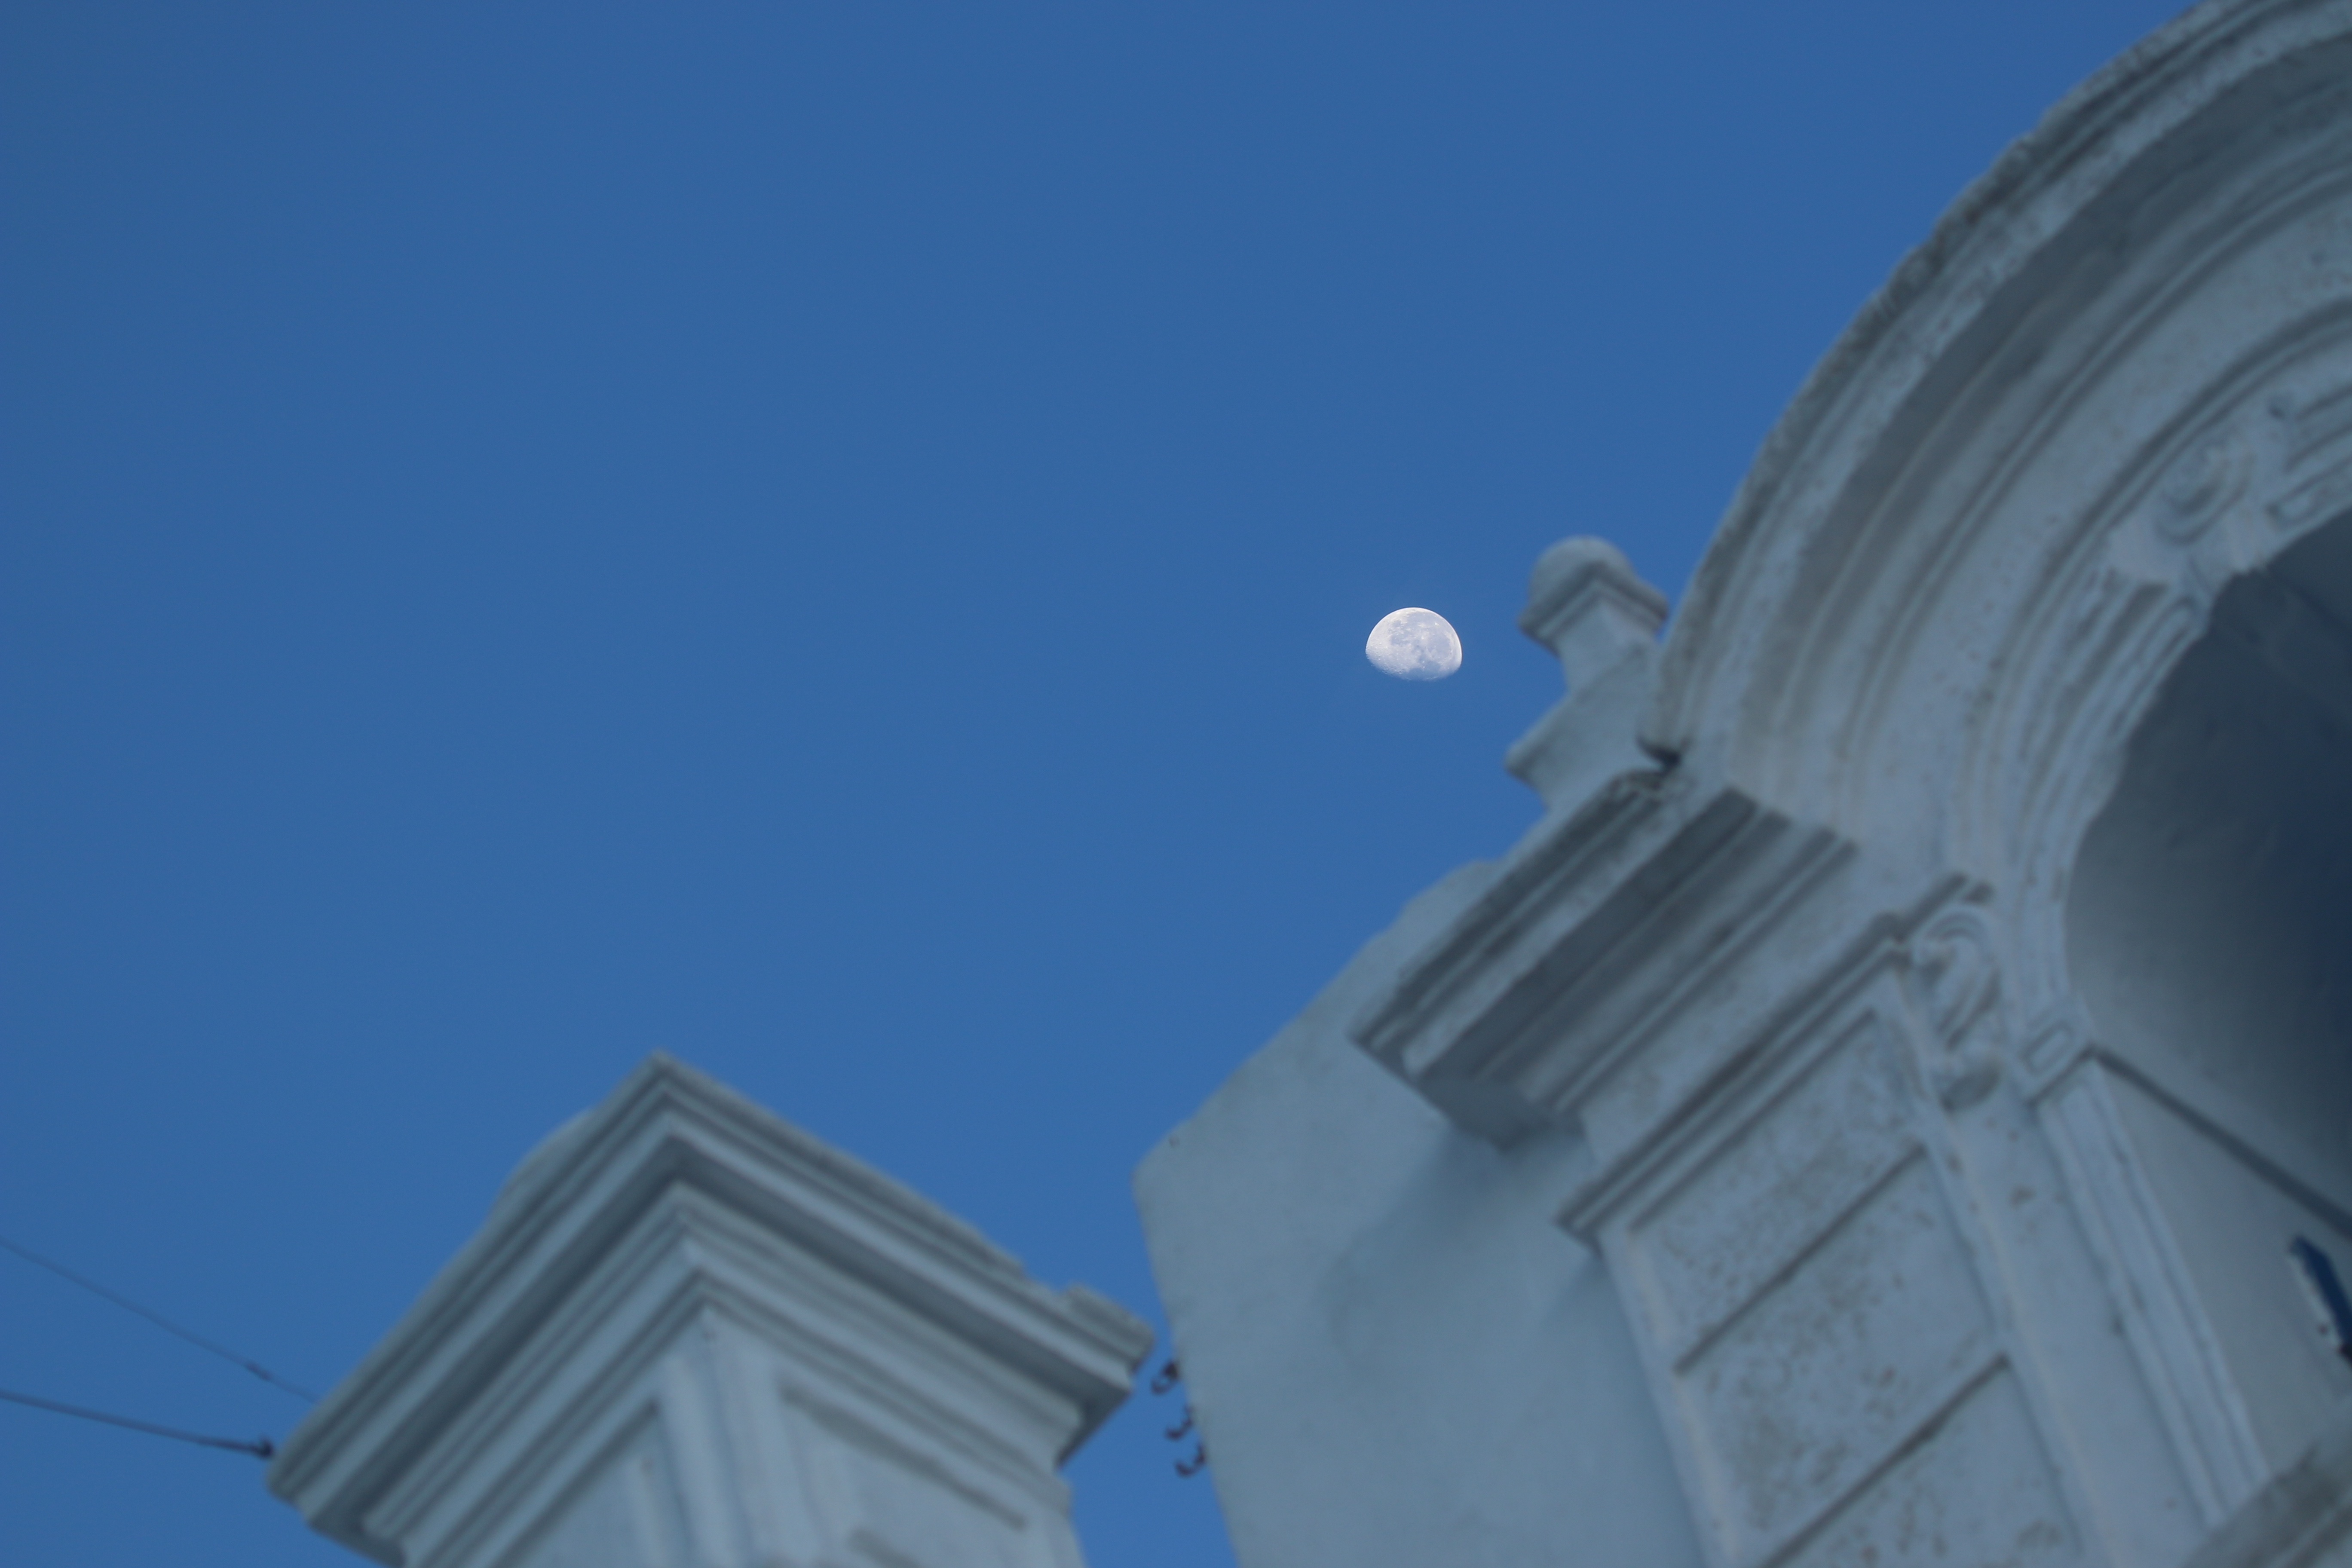
sky, skyscraper, tower, blue